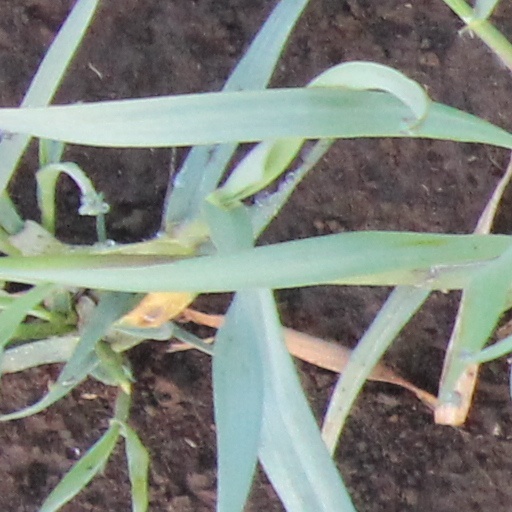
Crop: wheat